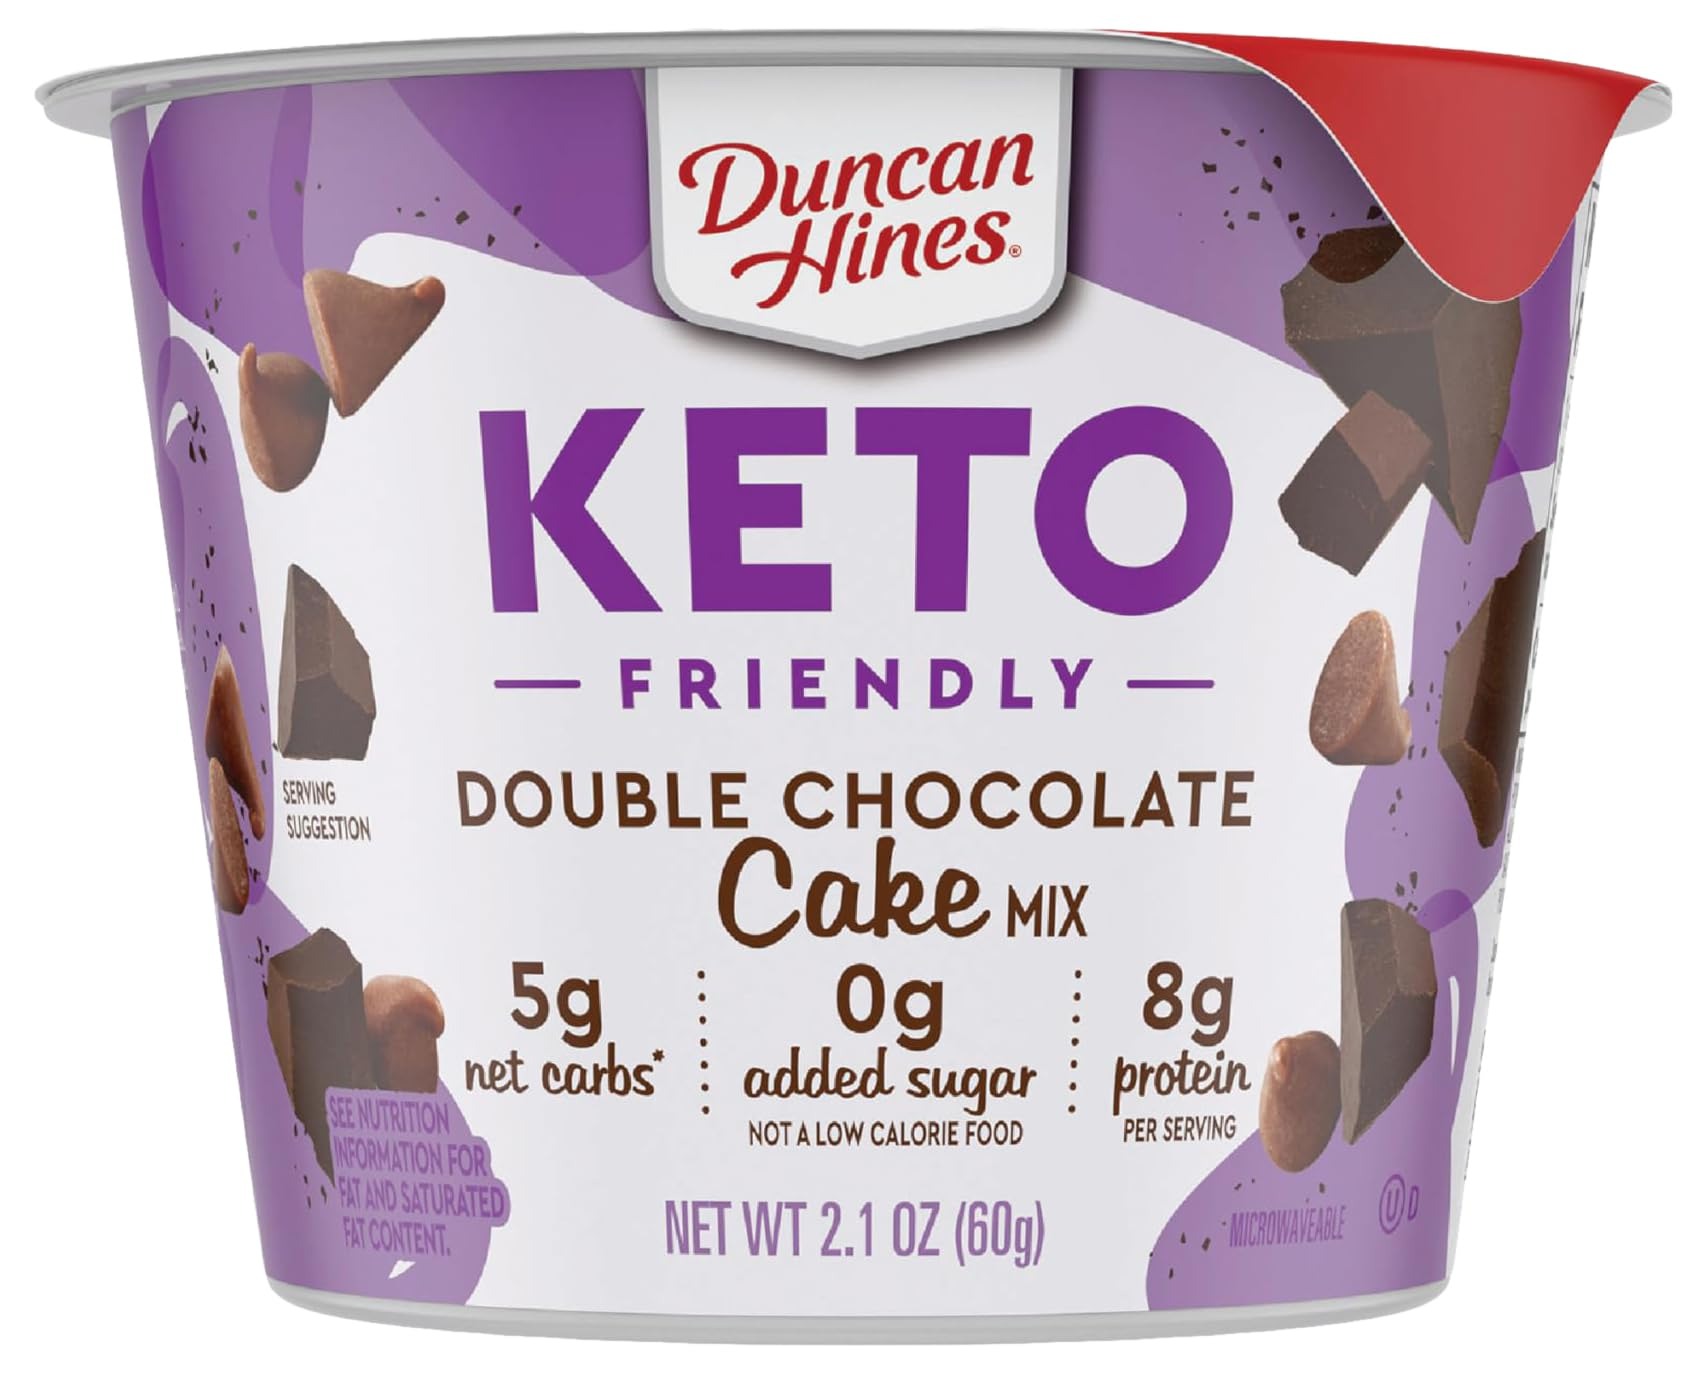
Item Name: Duncan Hines Keto Friendly Double Chocolate Cake Mix, 2.1 Keto Friendly Double Chocolate Cake Cup 25.2 Ounce (Pack of 12)
Bullet Point 1: Twelve 2.1 oz cups of Duncan Hines Keto Friendly Double Chocolate Cake Mix with 5 grams of net carbs (5g net carbs = 34g total carbs - 6g dietary fiber - 2g sugar alcohol - 21g allulose)
Bullet Point 2: Easy cake cup microwaves into a rich chocolate dessert in your microwave
Bullet Point 3: A single serve cake perfect for solo snacks and weekend treats
Bullet Point 4: Keto friendly cake mix makes one serving
Bullet Point 5: Simply add water and melted butter to this microwave cake mix, then stir
Value: 25.2
Unit: Ounce

Price: 26.34